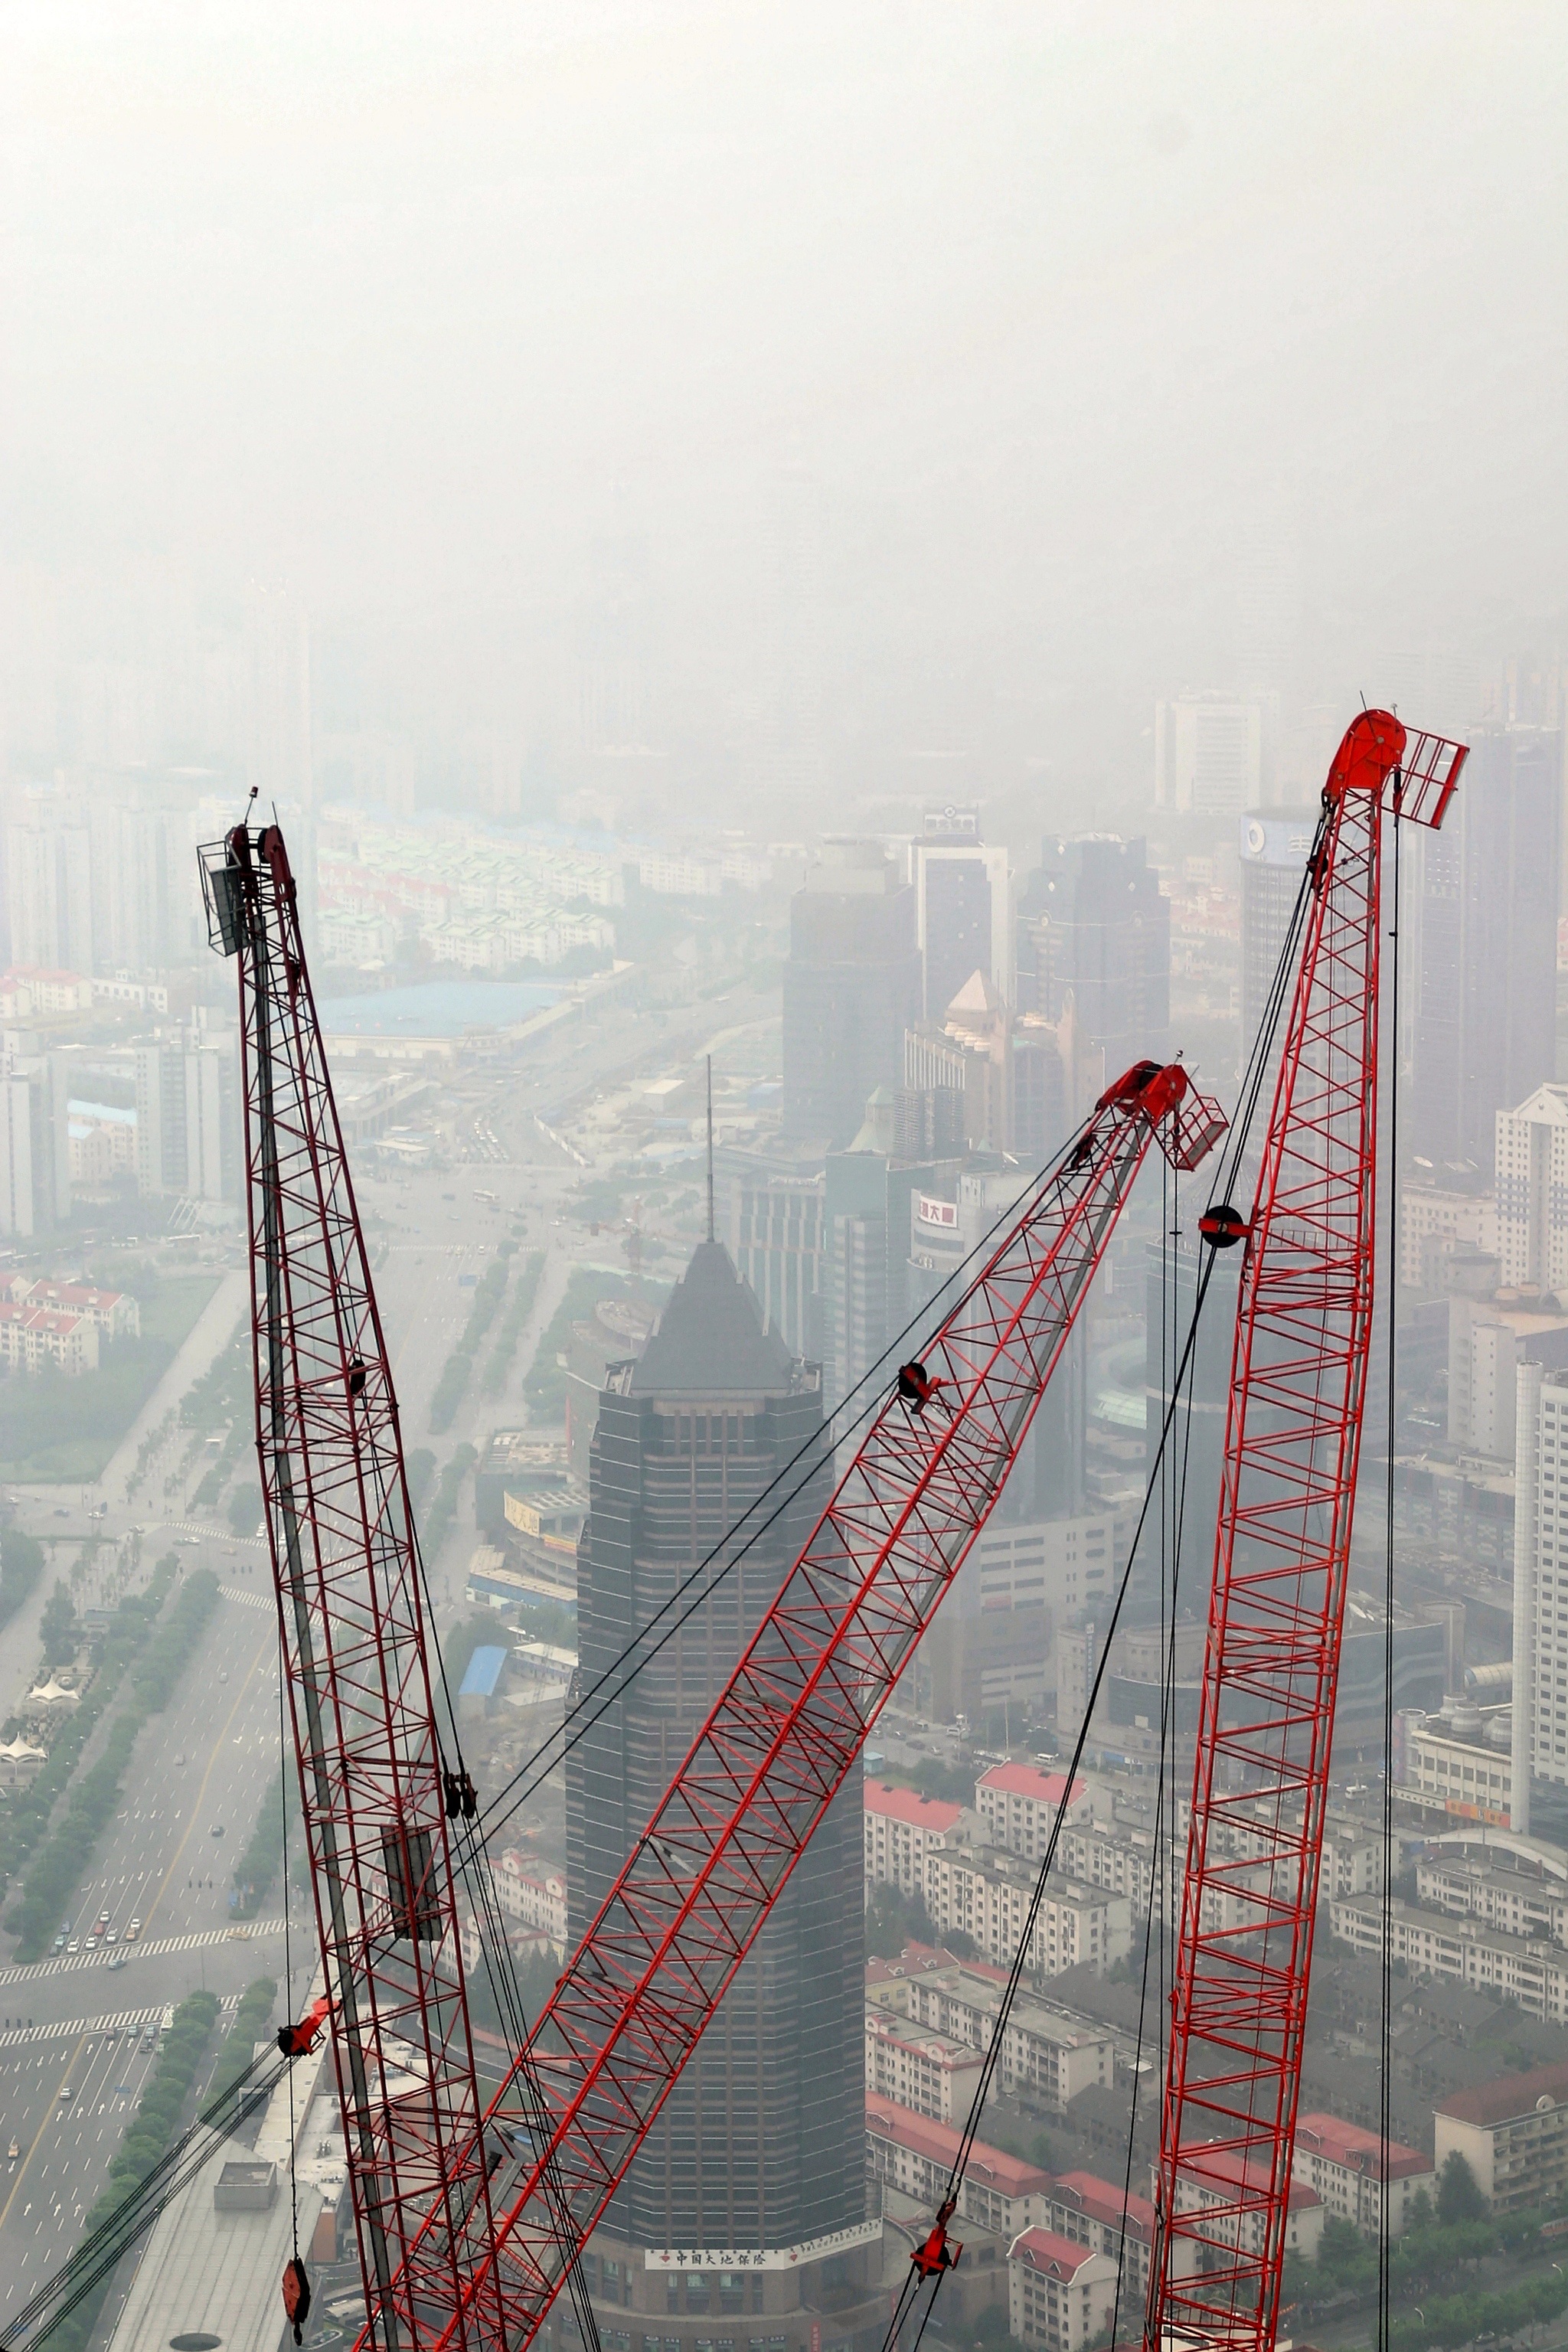
architecture, bridge, glass, building, skyscraper, stone, suspension bridge, vehicle, mast, landmark, facade, modern, tower block, crane, mirroring, cable stayed bridge, atmospheric phenomenon